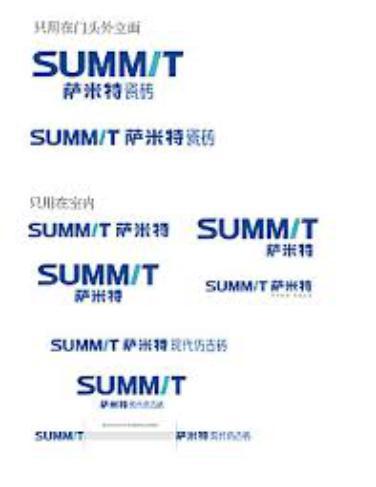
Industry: Others